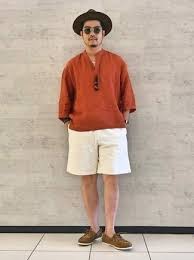
Label: Boat